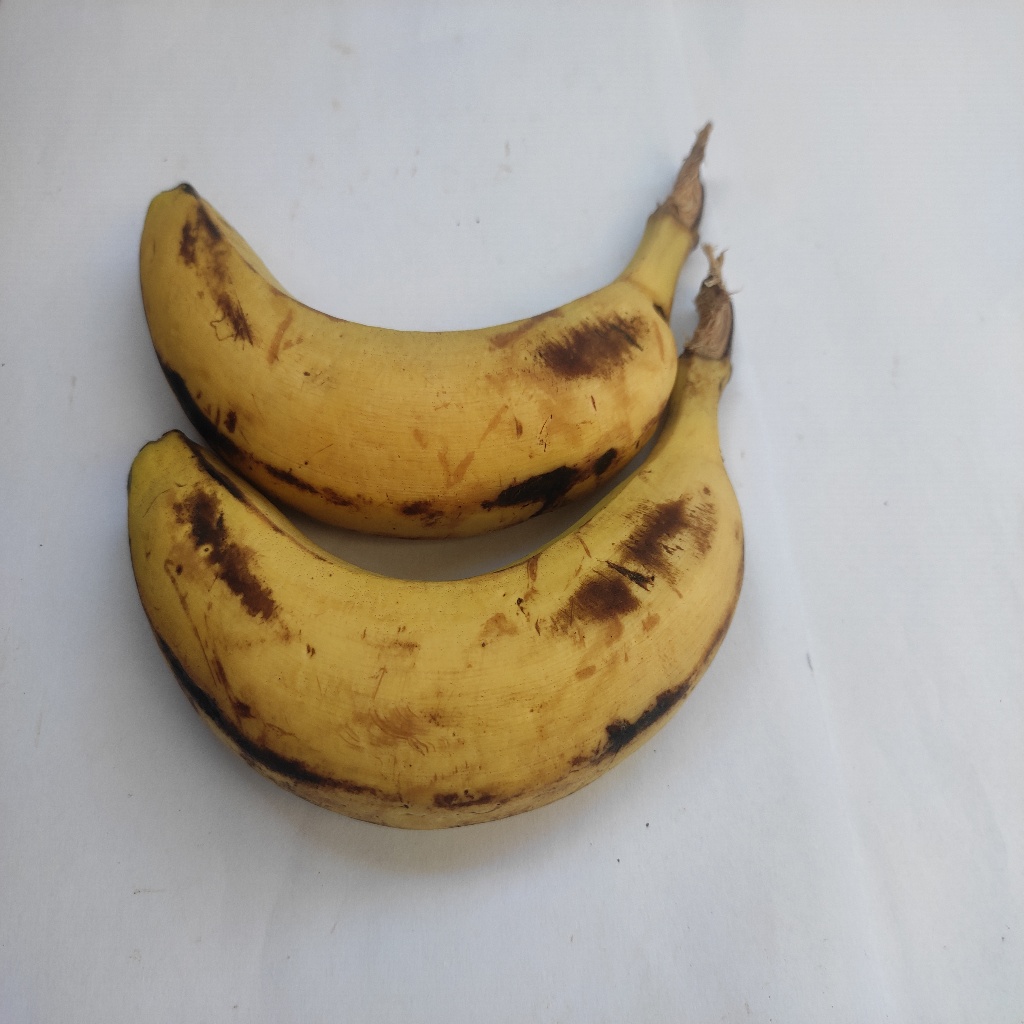
Crop: banana
Quality class: Class_A